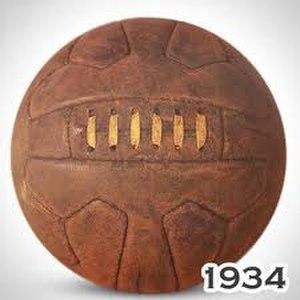
Ricardo Zamora Martínez, né le 14 février 1901 à Barcelone et mort le 8 septembre 1978 dans la même ville, est un footballeur international espagnol. Il est considéré comme l'un des plus grands gardiens de but de tous les temps.